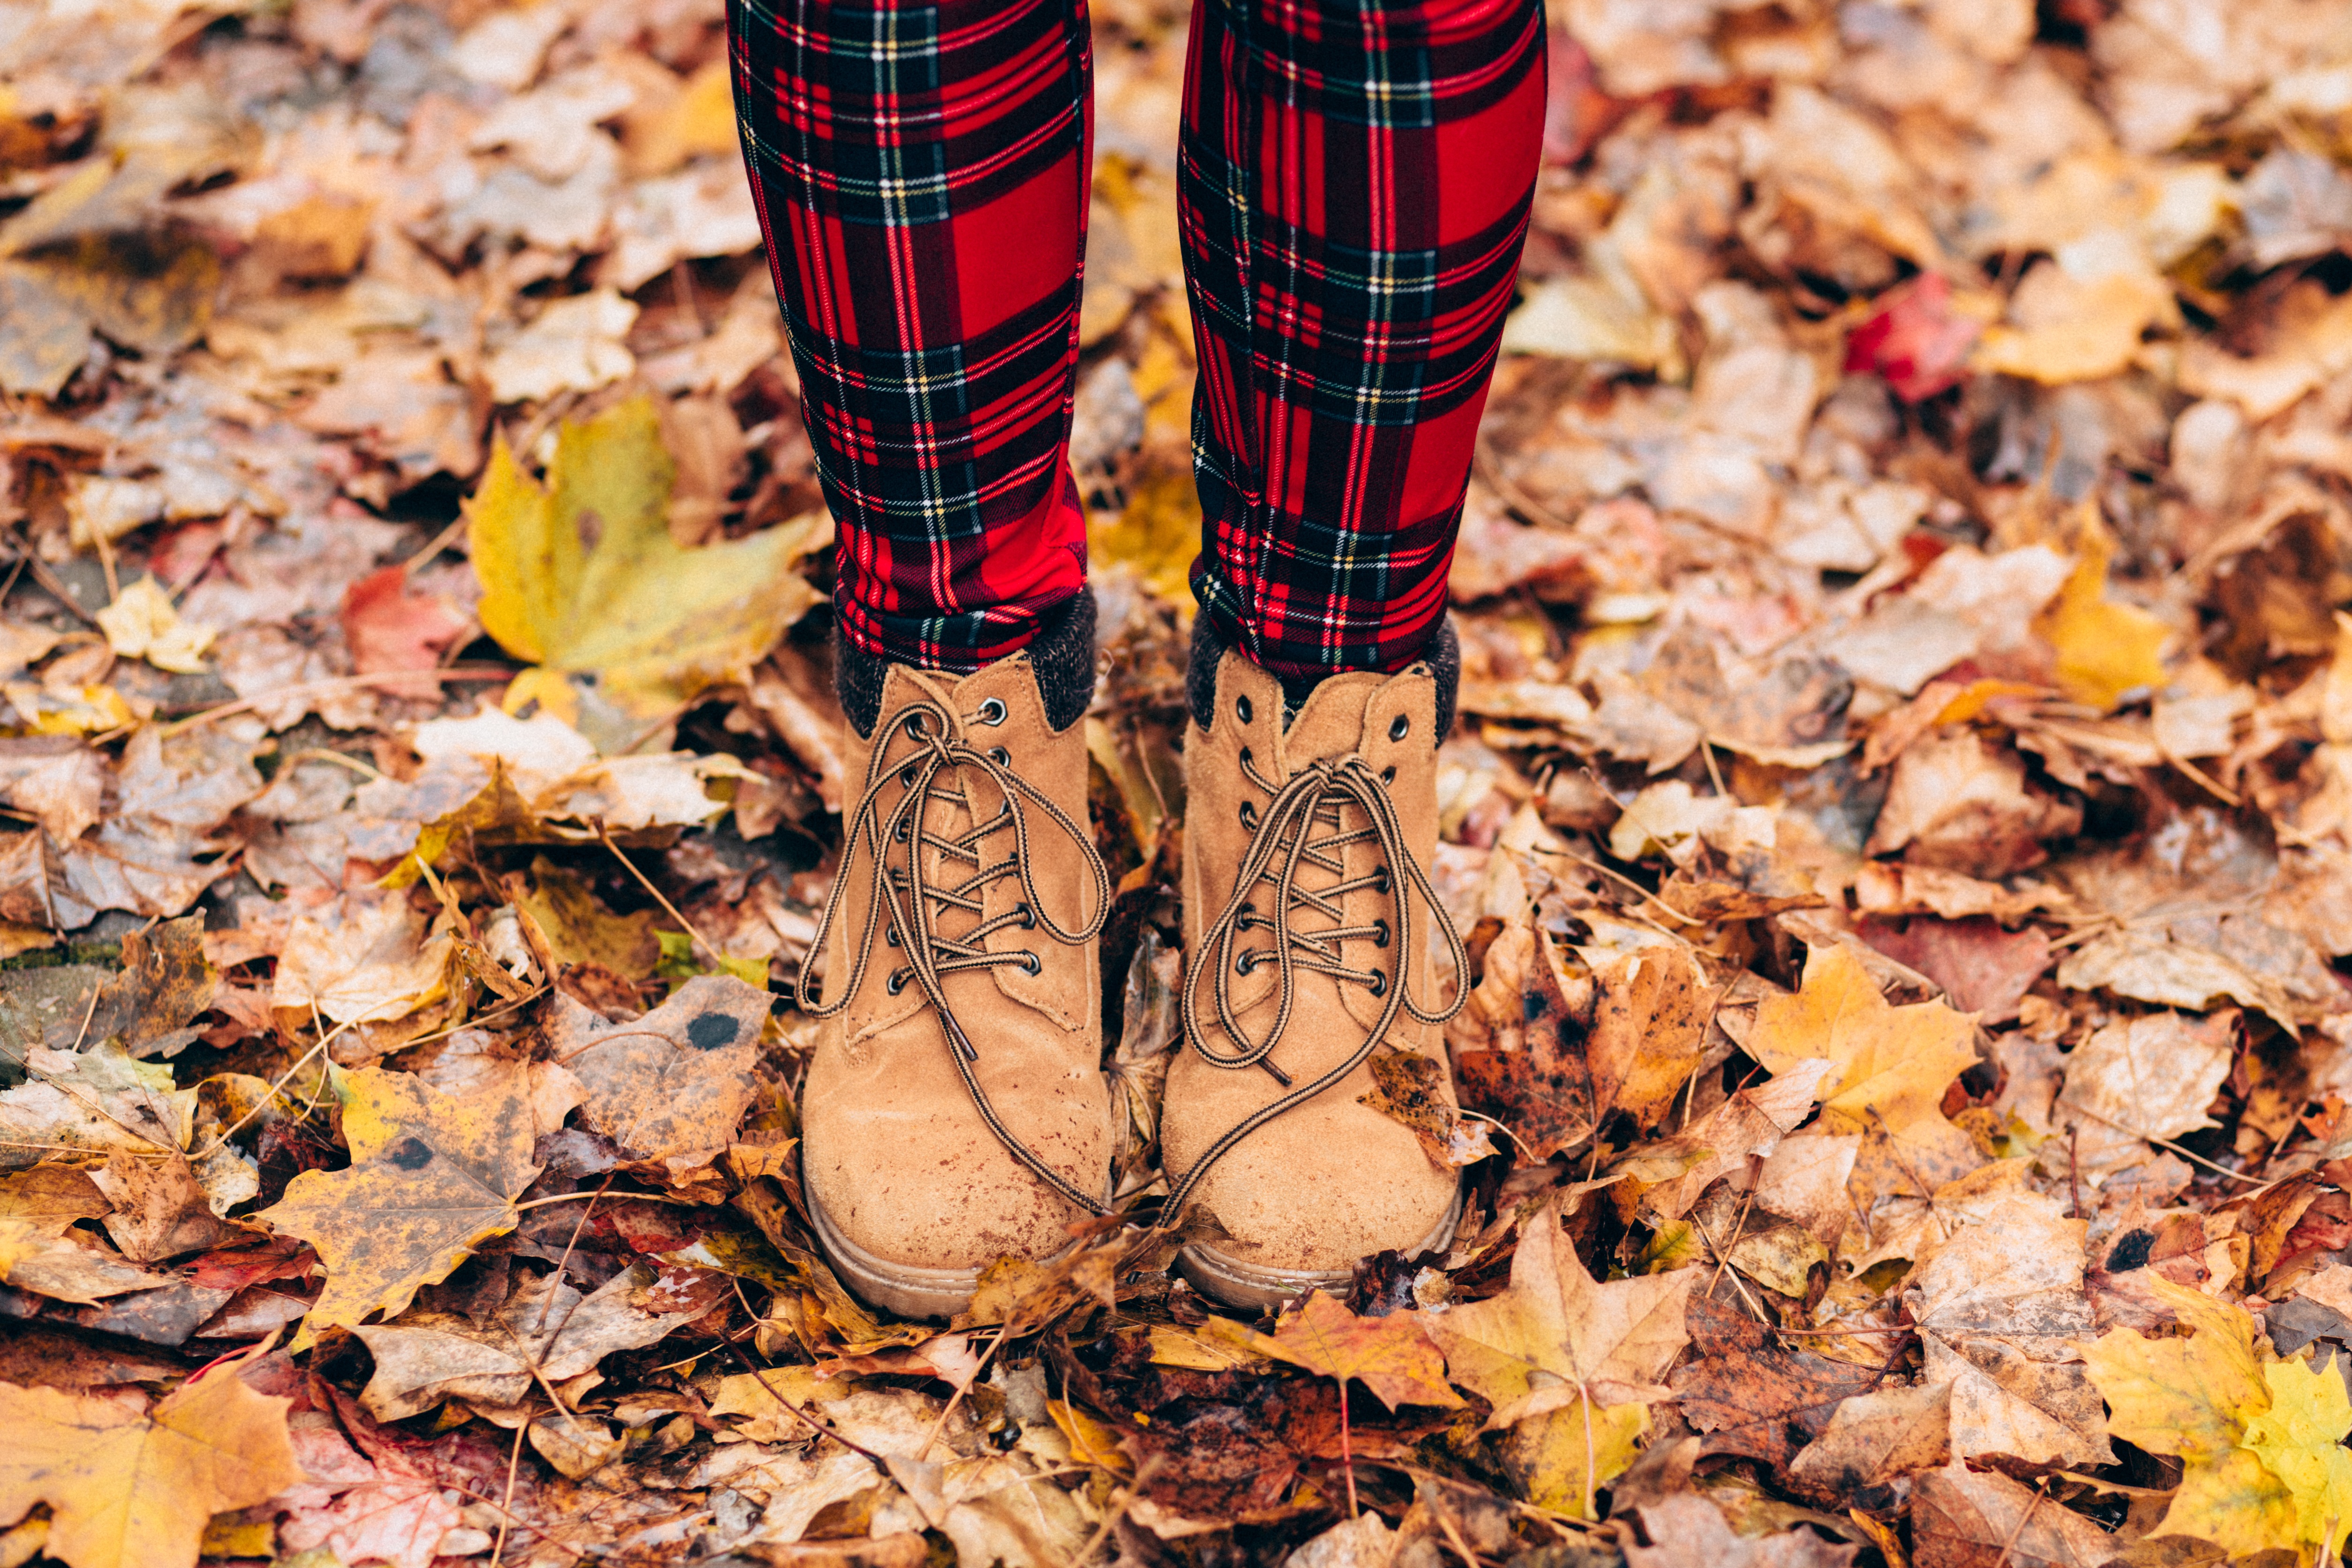
tree, branch, plant, wood, leaf, fall, flower, trunk, boot, pattern, spring, autumn, soil, plaid, season, design, legs, leaffe